Duffmuttu

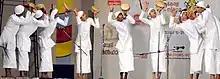
Duffmuttu Performance

Duffmuttu songs are a tribute to Islamic heroes and martyrs. The lead player also leads the troupe in song while the others provide the chorus. The dancers drum the duff with their fingers or palms and while moving rhythmically often toss them over their heads. A closely related art form is the Aravana Muttu or Arabana Muttu that uses a drum called arabana that is similar to the duff.